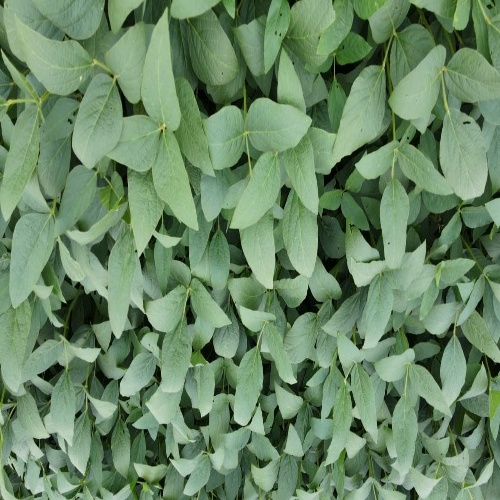
Label: Diabrotica_speciosa